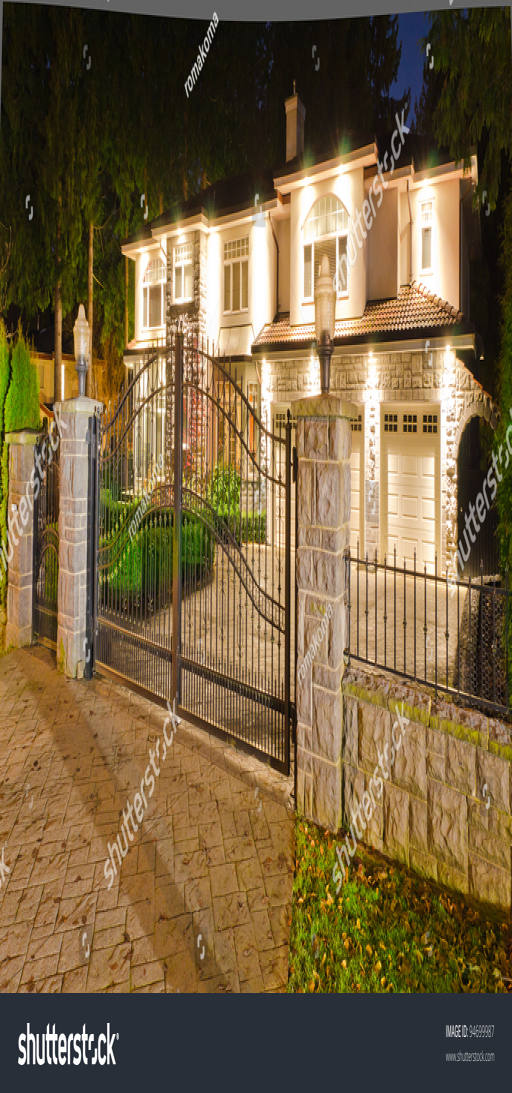
a luxury house with the gates in suburbs at dusk